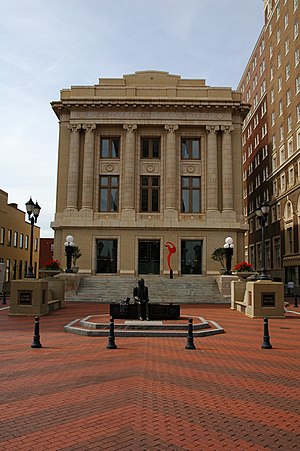
Greenville County
Domhuset i Greenville County
Greenville County er et county i South Carolina i USA. Ifølge folketællingen i 2010, er indbyggertallet 451.225, som gør Greenville County til det mest befolkede i staten. Greenville Countys sæde er i Greenville.